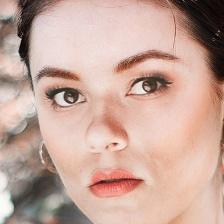
Label: faces